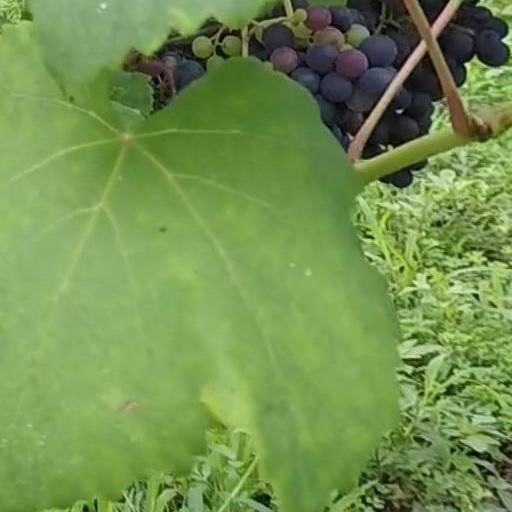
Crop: grape